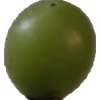
Label: grape